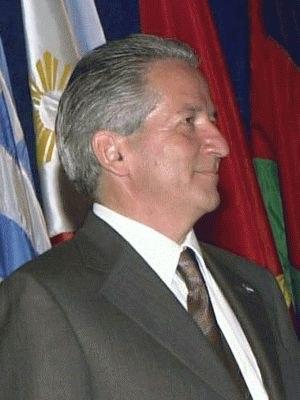
Ricardo Maduro Joest, né au Panama le 20 avril 1946, est un homme d'État et un homme d'affaires hondurien. Ancien directeur de la Banque centrale du Honduras et ancien président du Parti national du Honduras, il est président de la République du 27 janvier 2002 au 27 janvier 2006.